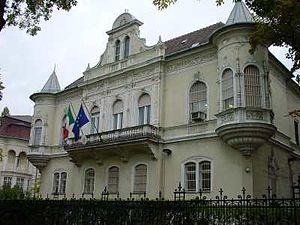
Ambassade d’Italie - Budapest